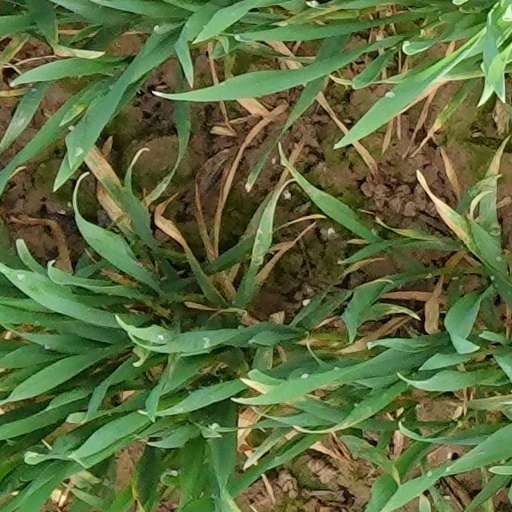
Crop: wheat